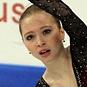
Age: 16